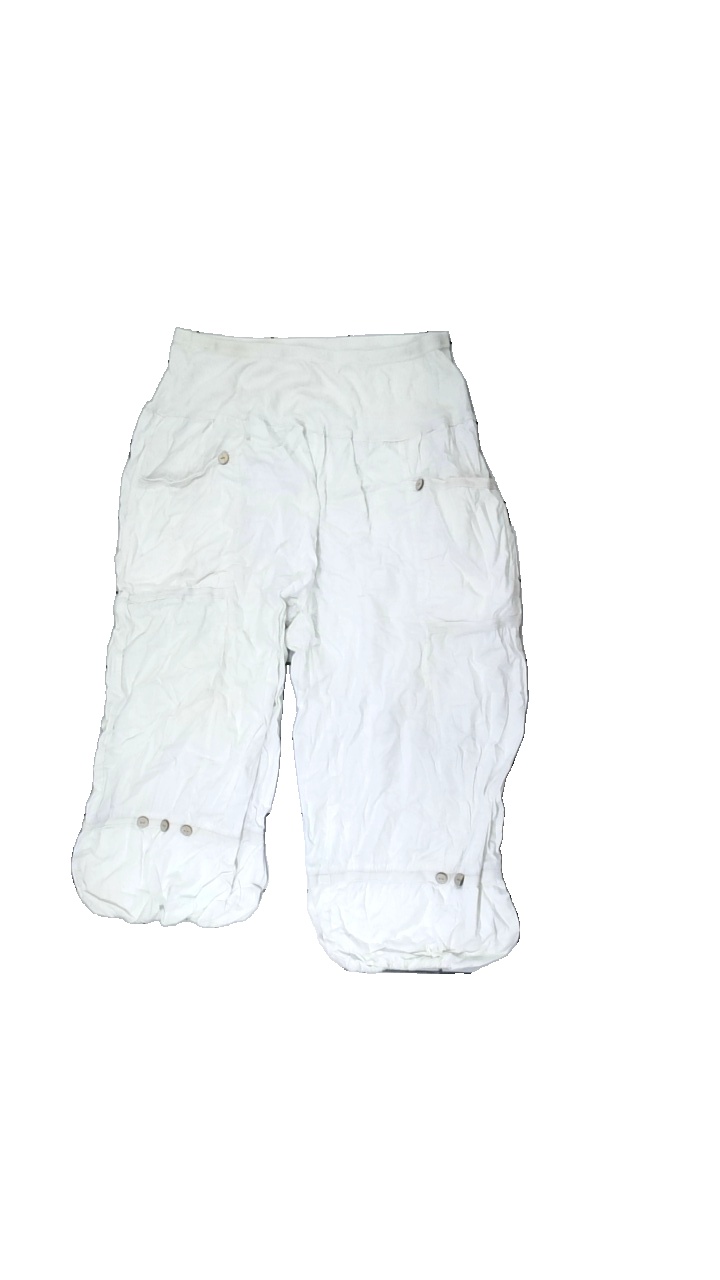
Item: Shorts (Ladies)
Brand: Missing
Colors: White
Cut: Regular
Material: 74% cotton, 26% acrylic
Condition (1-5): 2
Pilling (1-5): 2
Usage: Export
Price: <50